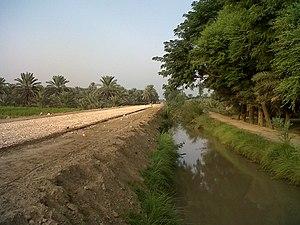
Le district de Shikarpur ou Shikarpoor est une subdivision administrative du nord de la province du Sind au Pakistan. Il est constitué autour de sa capitale Shikarpur et est un lieu historique important.